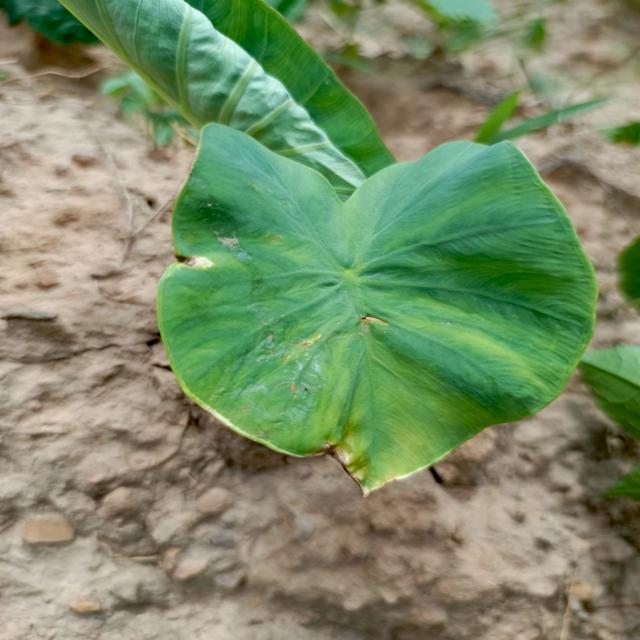
Label: Early_Blight